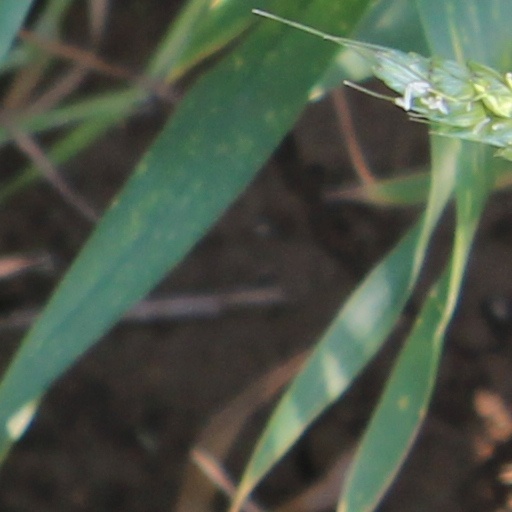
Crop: wheat